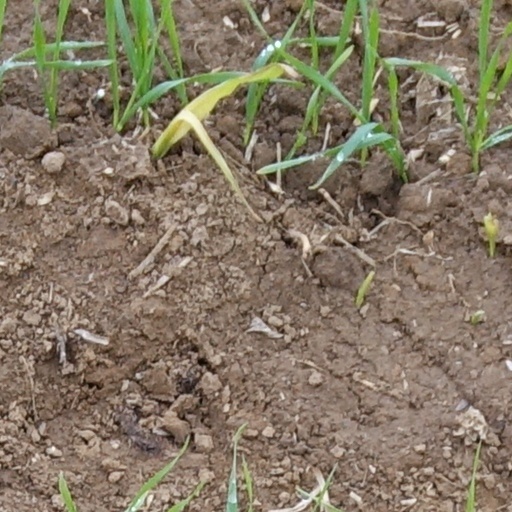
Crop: wheat